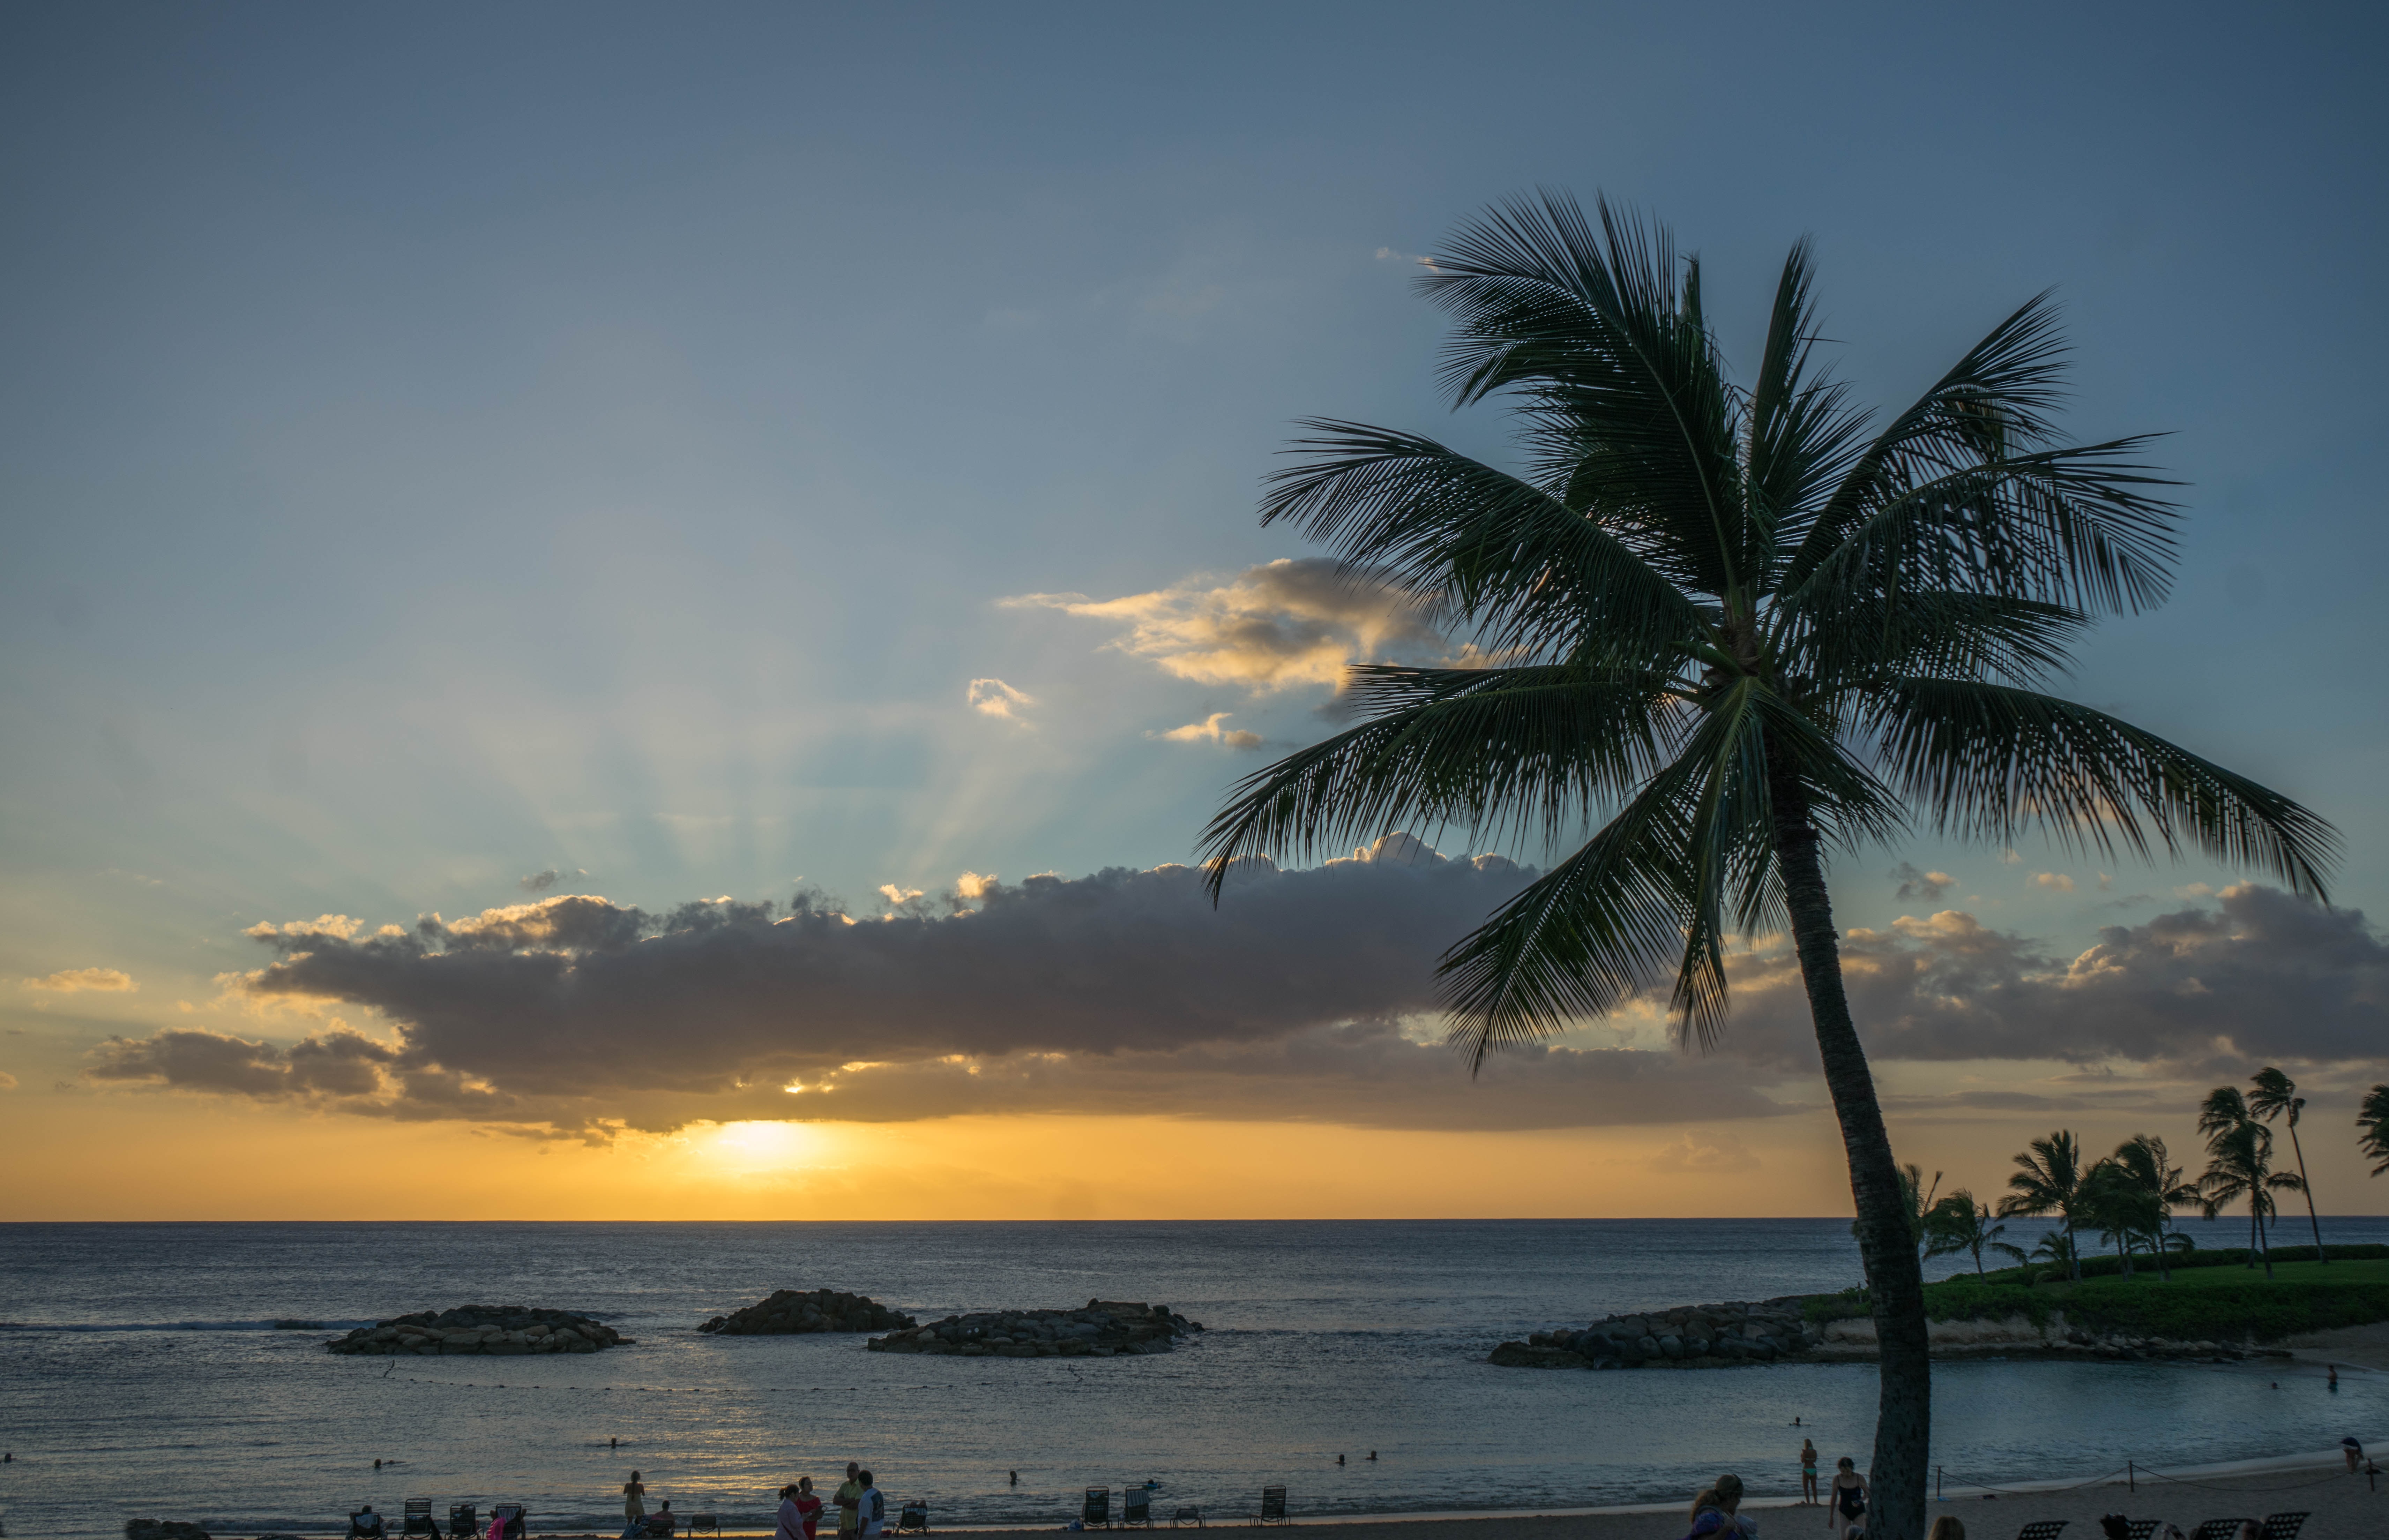
beach, landscape, sea, coast, tree, water, nature, outdoor, sand, ocean, horizon, person, cloud, people, sky, sun, sunrise, sunset, sunlight, morning, shore, wave, wind, dawn, summer, vacation, travel, dusk, evening, orange, tropical, holiday, bay, island, hawaii, colorful, body of water, rocks, sunny, clouds, oahu, tropics, beach sunset, hawaii beach, arecales, palm family, sun rays palm tree